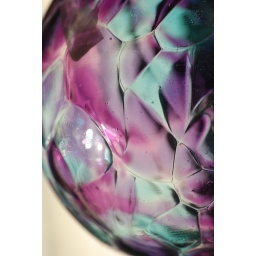
A glass ball dangling in the window.